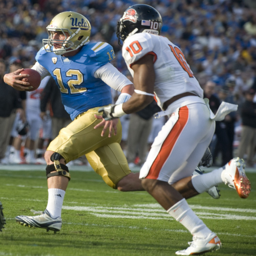
american football player runs on his way to a touchdown in the first quarter .